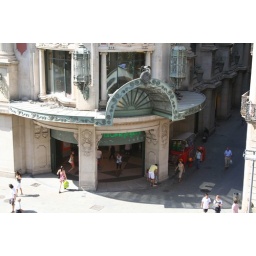
Shot from an upstairs window in the building opposite